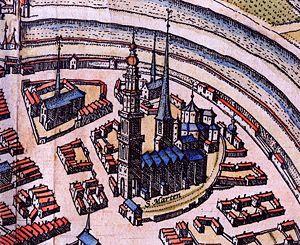
La Martinikerk est la plus vieille église de la ville de Groningue, aux Pays-Bas. L'église et son clocher, la Martinitoren, sont dédiés à saint Martin de Tours, saint patron de l'archidiocèse d'Utrecht, auquel a appartenu Groningue.